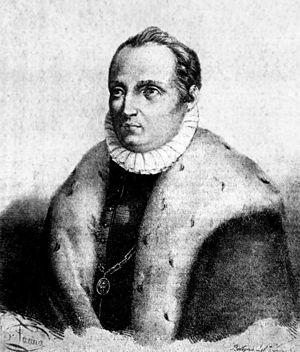
Antonio Musa Brasavola est un médecin, né et mort à Ferrare, alors capitale du duché de Ferrare, en Italie. Très célèbre à son époque, il est l'ami et le médecin d'Hercule II d'Este, duc de Ferrare, et il enseigne à l'université de la ville.